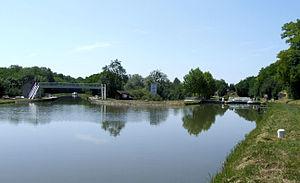
Canal de Briare - Halte nautique et les deux branches du canal à Briare
Le canal de Briare permet à la navigation de relier les fleuves de Loire et de Seine. Il est un des plus anciens canaux de France et le premier de type « canal à bief de partage », prototype de tous les canaux modernes.